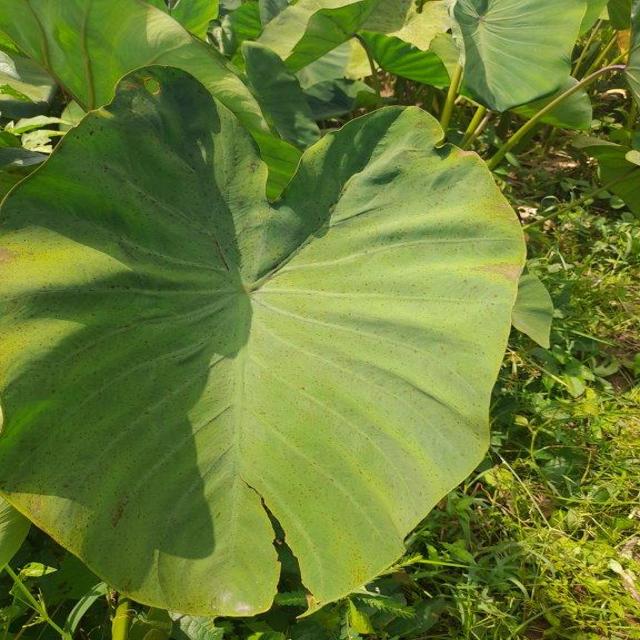
Label: Early_Blight